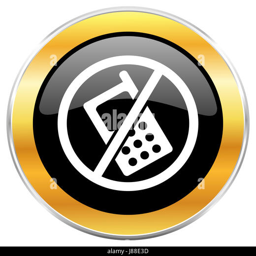
no phone black web icon with golden border isolated on white background .